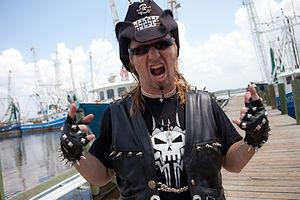
Billy Bretherton, présentateur de l'émission Billy l'exterminateur à Biloxi, Mississippi.
Billy l’exterminateur est une émission de téléréalité américaine. L'émission est diffusée sur A&E depuis 2009. En France, elle est diffusée sur RMC Découverte, Planète+ A&E et depuis le 25 janvier 2015 sur D17.